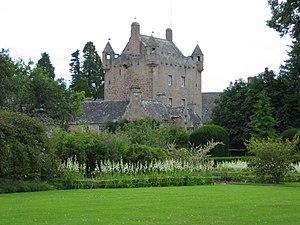
Dans l'univers des canards de Disney, le château du clan McPicsou est la demeure ancestrale de la famille de Balthazar Picsou.